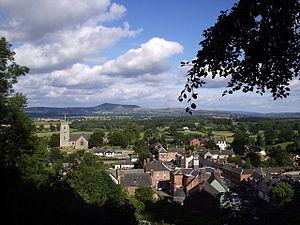
Montgomery est la ville principale du comté gallois de Powys. Elle se situe au centre de la principauté, à seulement 1,6 km de la frontière avec l'Angleterre. Elle est connue pour son imposant château, le château de Montgomery, et son église paroissiale. Bénéficiant d'une charte octroyée par Henri III en 1227, la « ville nouvelle » médiévale se développa en contrebas du château. Elle s'est peu étendue et a conservé intact son plan rectangulaire d'origine, même si maintenant elle possède les caractères d'une ville de marché d'époque géorgienne. Elle doit son nom à la famille de Montgommery, d'origine normande, qui vinrent durant la conquête normande de l'Angleterre. Roger II de Montgommery, l'un des plus puissants barons anglo-normands, fut comte de Shrewsbury et contrôla la région galloise autour de Montgommery.